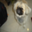
Label: dog